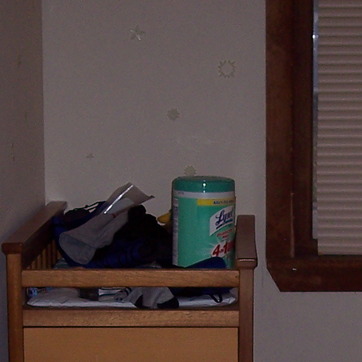
Material: plastic